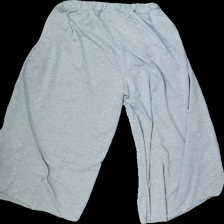
View: back
Type: Trousers
Category: Ladies
Brand: Missing
Colors: Grey
Material: 100% Viscose
Cut: Loose
Size: XL
Season: Summer
Price range: 50-100
Recommended usage: Reuse
Description: Grey loosee trousers with slits